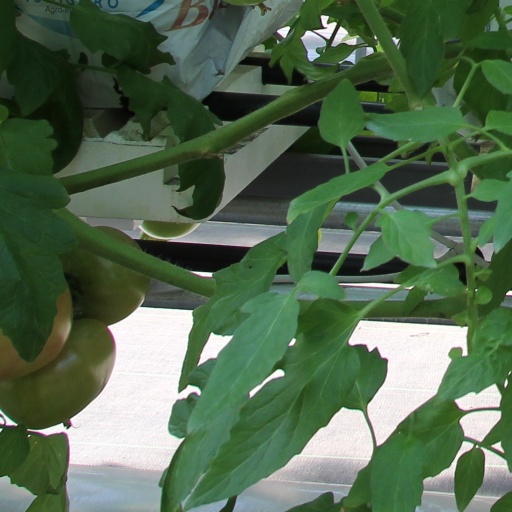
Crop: tomato